Arabs

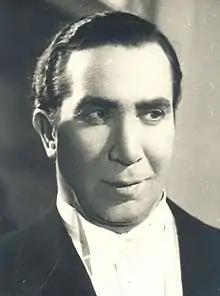
Youssef Wahbi, (1898–1982) was a prominent Arab playwright, actor, and director who played a major role in shaping modern Arab theatre.

Arabic mythology comprises the ancient beliefs of the Arabs. Prior to Islam the Kaaba of Mecca was covered in symbols representing the myriad demons, djinn, demigods, or simply tribal gods and other assorted deities which represented the polytheistic culture of pre-Islamic. It has been inferred from this plurality an exceptionally broad context in which mythology could flourish.